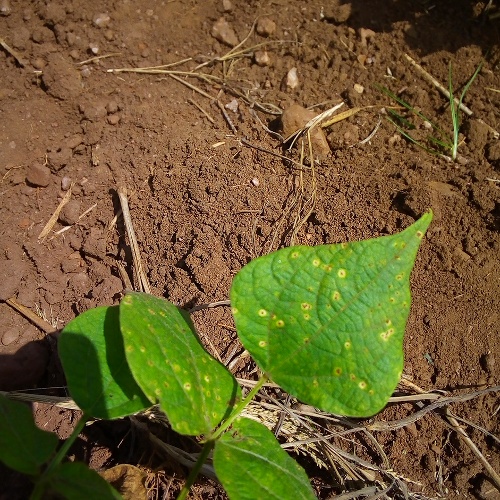
Leaf condition: bean_rust